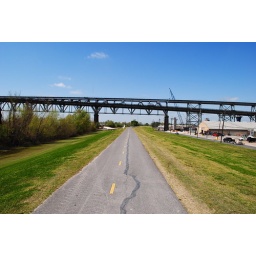
bike path on levee under the hpl bridge